The Tourne

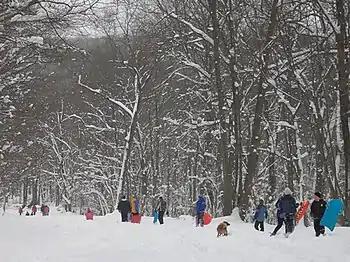
People enjoying sledding at the Tourne in Winter 2006.

Tourne County Park is a county park in Morris County, New Jersey, United States. The park covers 547 acres (2.2 km²) in four different municipalities, Mountain Lakes, Denville, Boonton Township, and Parsippany. It includes bike trails, equestrian trails, hiking trails, picnic areas and play areas. Sledding and cross-country skiing are also allowed in the winter. Hiking and biking are the most common activity at this park with 1000 miles of gravel trails that climb a small mountain that has scenic views of the Rockaway Valley and east to New York City, which locals dubbed "The New York Overlook". The top of The Tourne also has a 9/11 memorial to honor the fallen.